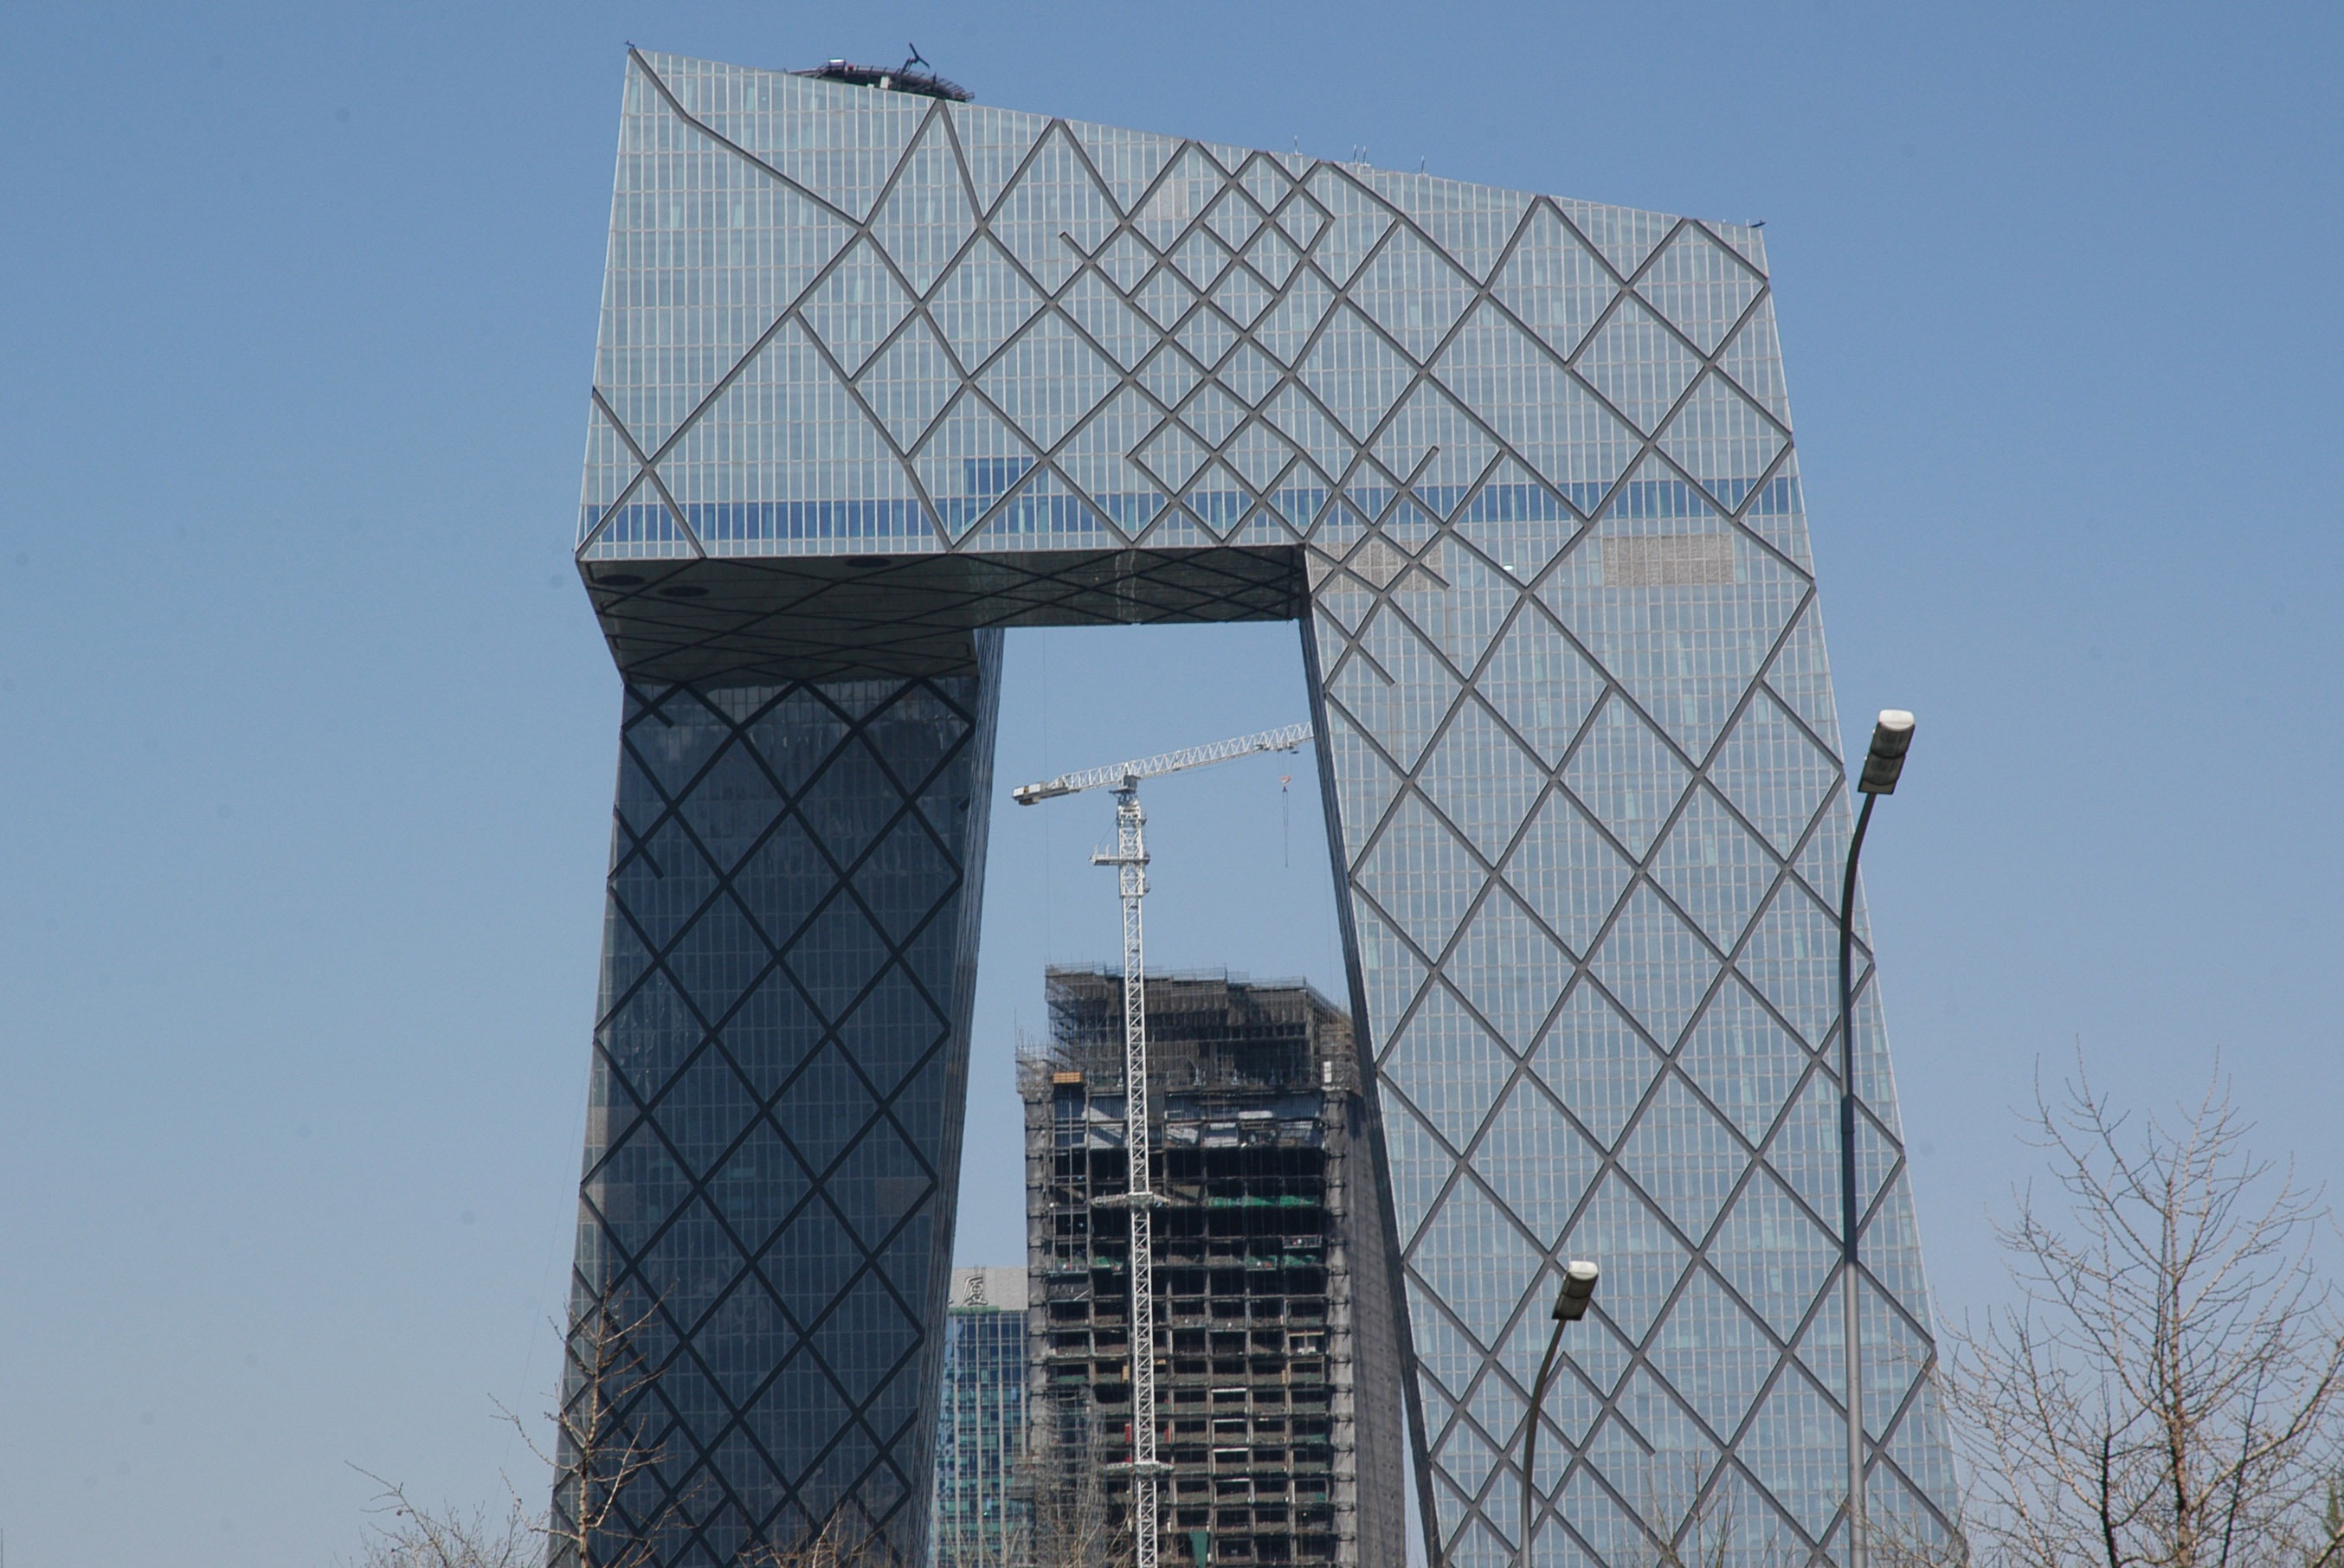
architecture, structure, building, skyscraper, cityscape, asian, construction, tower, mast, landmark, facade, tourism, tower block, beijing, famous, china, destination